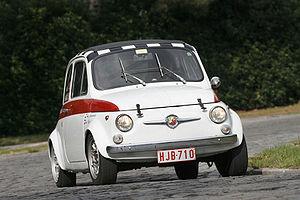
La Fiat Abarth 595 est une automobile Fiat 500 de base transformée par la société italienne Abarth.